Roger Quilter

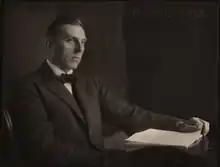
Roger Quilter

Roger Cuthbert Quilter (1 November 1877 – 21 September 1953) was a British composer, known particularly for his art songs. His songs, which number over a hundred, often set music to text by William Shakespeare and are a mainstay of the English art song tradition.